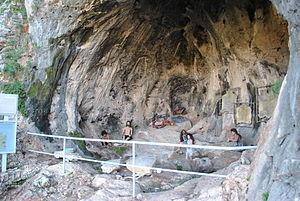
Les grottes de Nahal Me’arot ou Wadi el-Mughara, en hébreu נחל מערות, sont un site archéologique d'Israël situé sur le versant occidental du mont Carmel, face à la mer Méditerranée, au sud d'Haïfa. Il se compose de quatre grottes, Taboun, Jamal, Skhul et el-Wad, occupées ou utilisées pendant 500 000 ans par l'homme de Néandertal et Homo sapiens comme site d'inhumation. Elles comportent aussi parmi les premières constructions en pierre ainsi que des témoignages du passage du mode de vie nomade de chasseur-cueilleur à la sédentarité. Le site est classé sur la liste du patrimoine mondial de l'Unesco en 2012 au sein d'un site de 54 hectares de superficie.